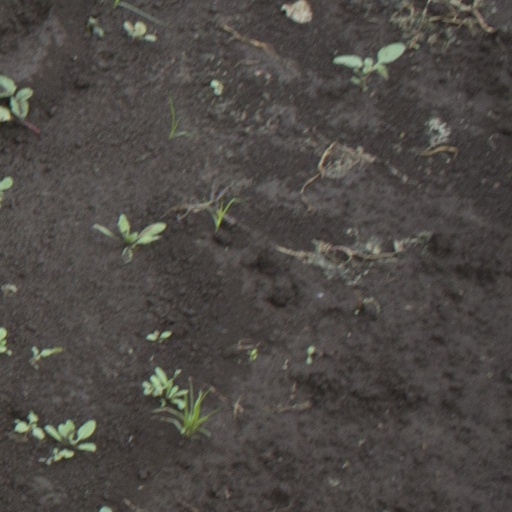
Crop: soybean